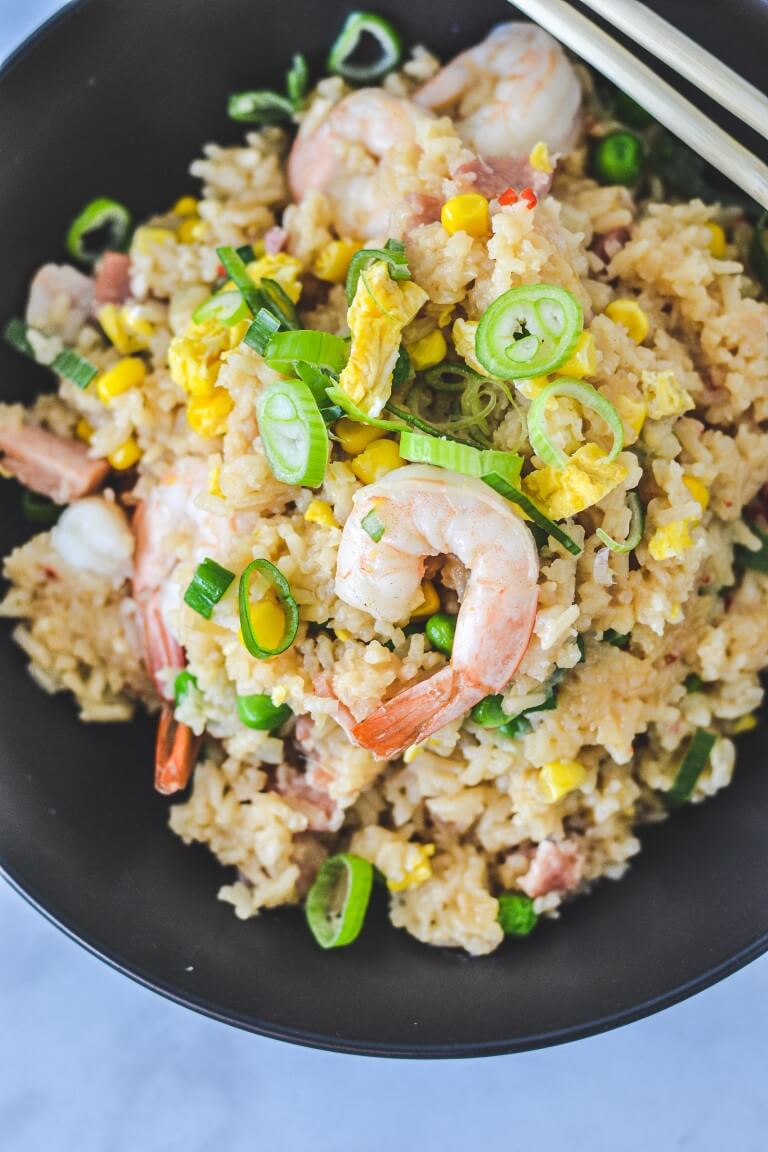
Dish: fried_rice